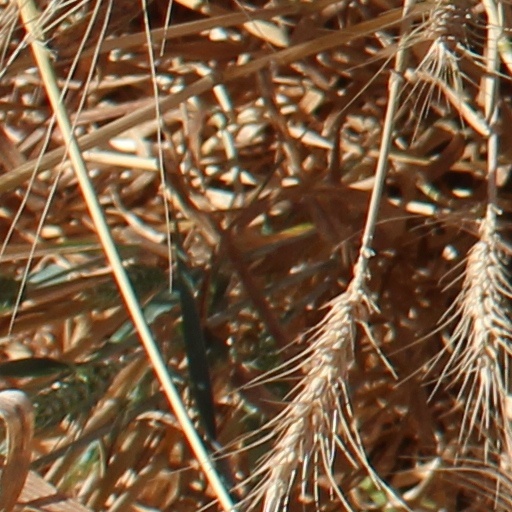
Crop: wheat